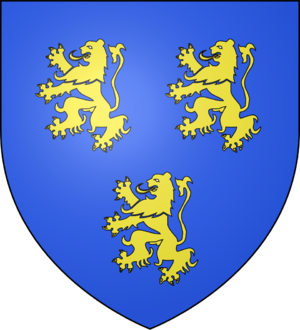
Cette page donne les armoiries des communes du Pas-de-Calais de Q à Z.